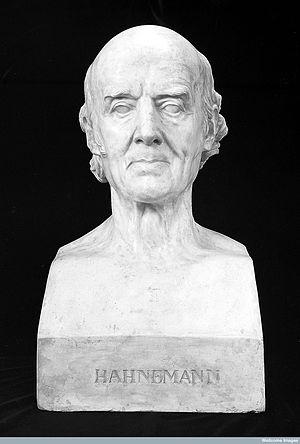
Buste de Samuel Hahnemann par le sculpteur David d'Angers (1837).